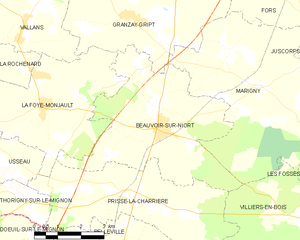
Carte des communes françaises Beauvoir-sur-Niort